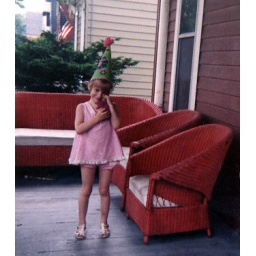
My sister Su in a dress with a clown hat